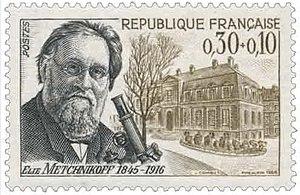
Timbre commémoratif de la République Française
Ilya Ilitch Metchnikov, francisé en Élie Metchnikoff est un zoologiste, bactériologiste et immunologiste sujet de l'Empire russe.